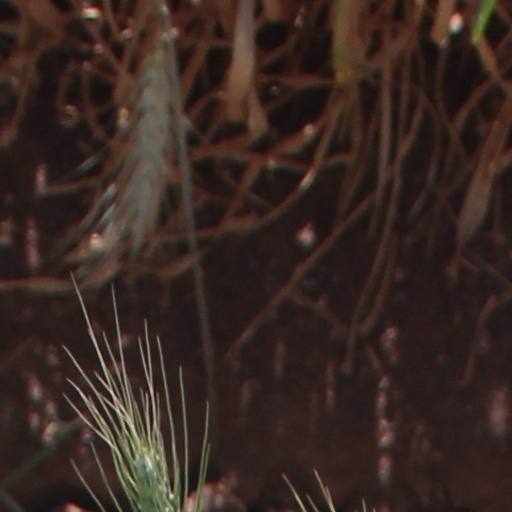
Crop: wheat